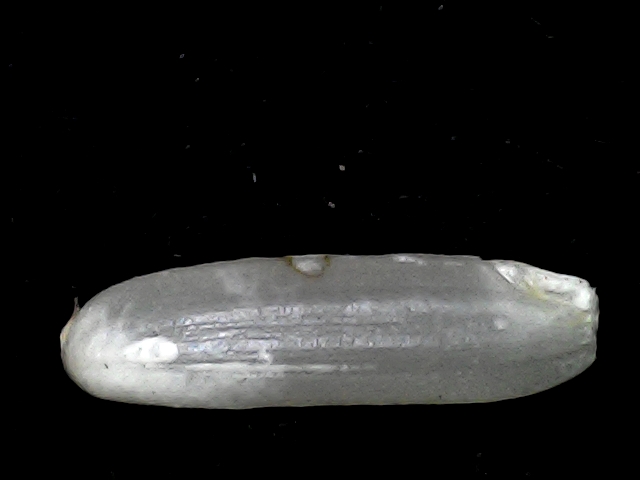
Rice variety: BD57